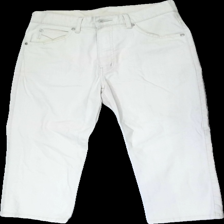
View: front
Type: Jeans
Category: Ladies
Brand: Flash
Colors: Beige
Material: 100% Cotton
Cut: Cropped
Size: 38
Trend: Denim
Price range: 50-100
Recommended usage: Reuse
Description: Beige cropped jeans